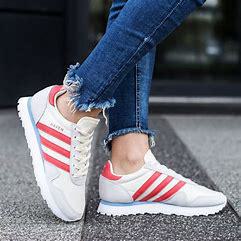
Brand: Adidas
Model: Haven